Avenel (Bedford, Virginia)

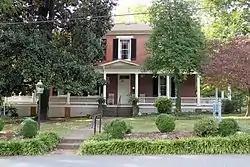
Avenel, September 2012

Avenel, also known as the William M. Burwell House, is a historic home located at Bedford, Virginia and now open to the public by appointment.